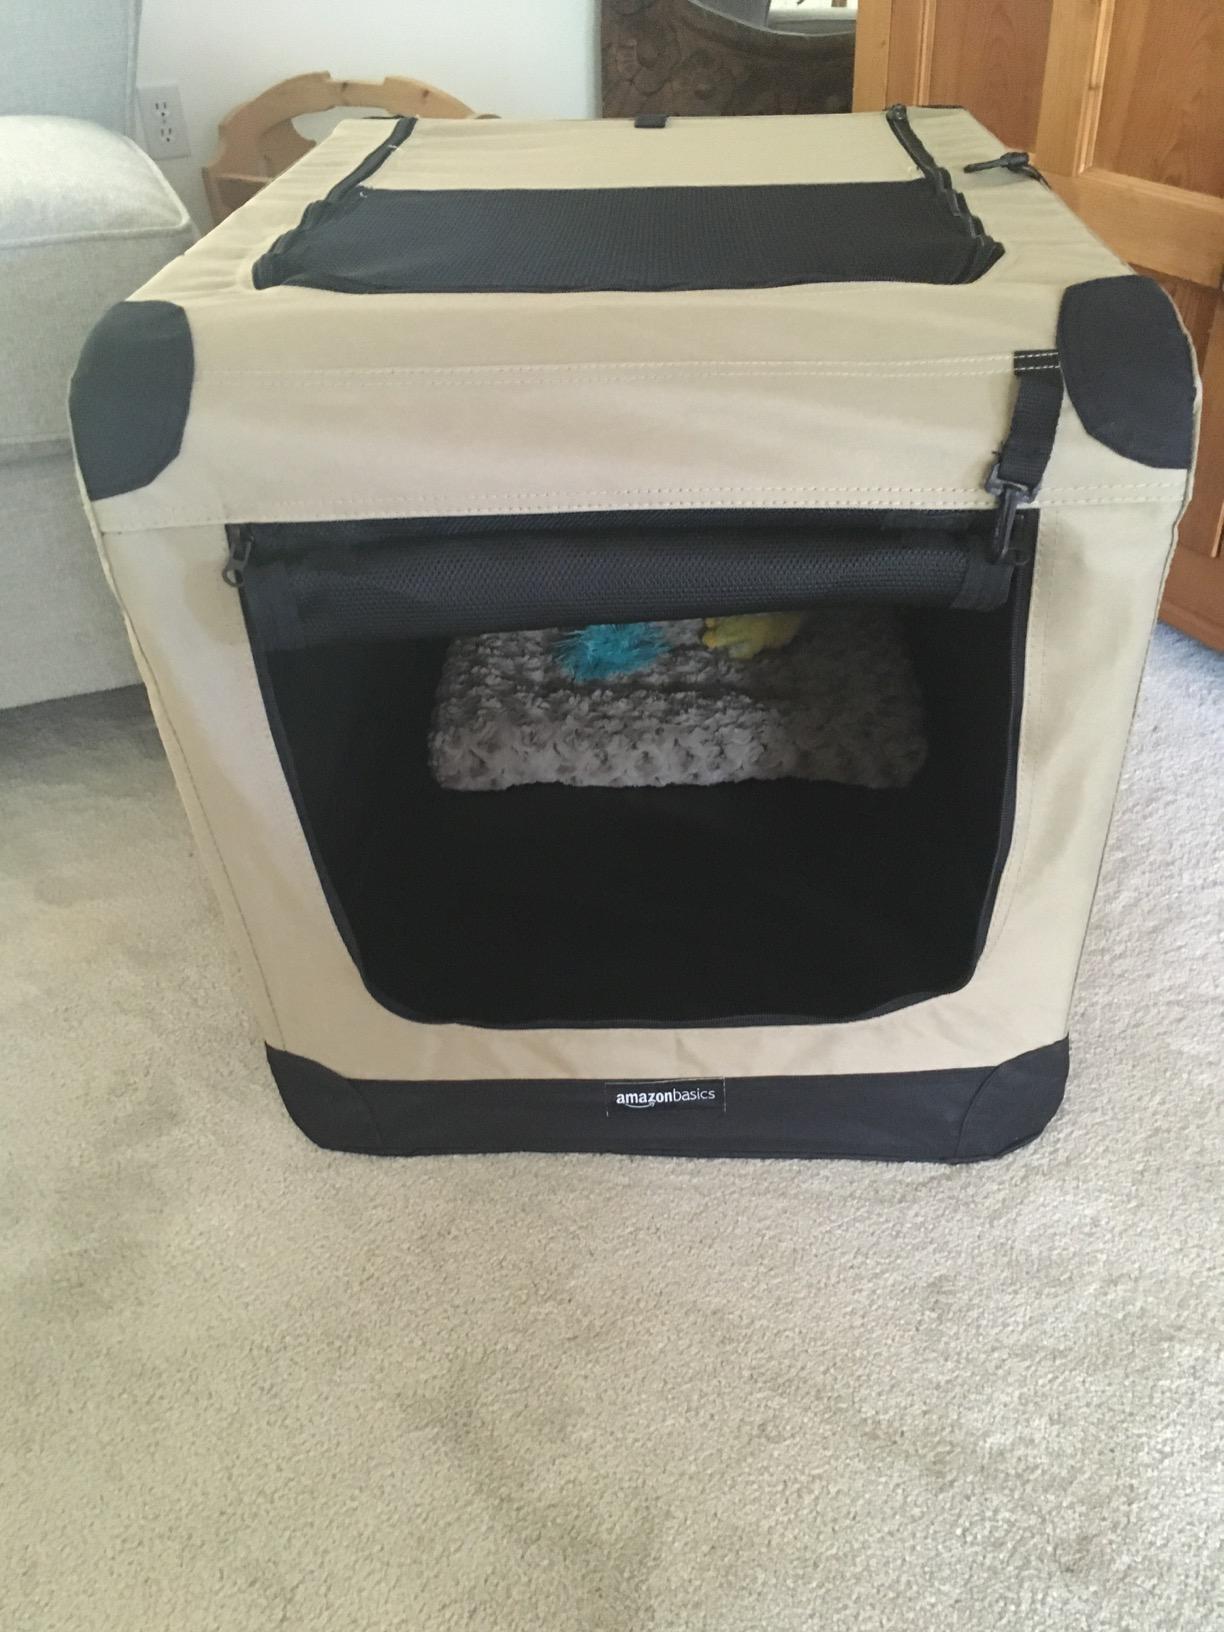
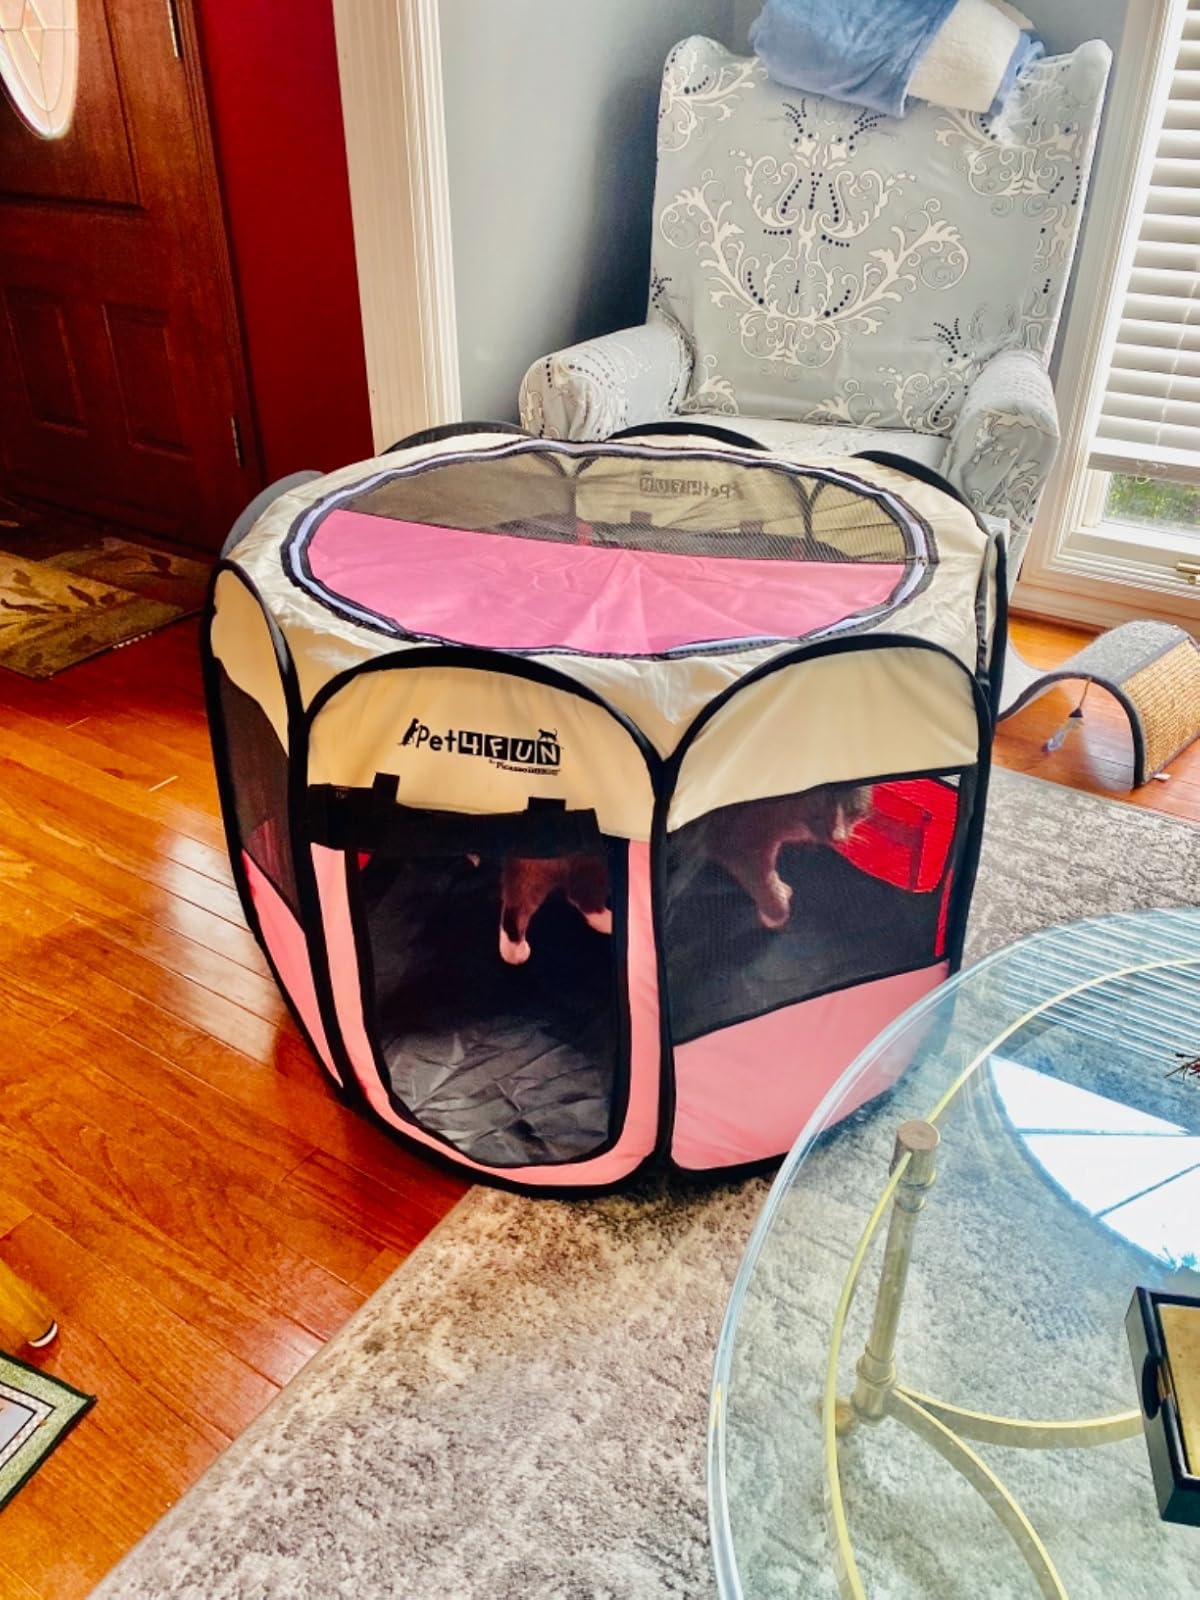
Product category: items_kennel
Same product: no